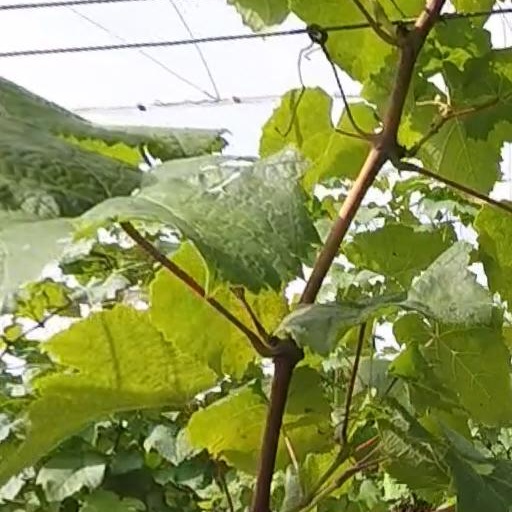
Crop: grape